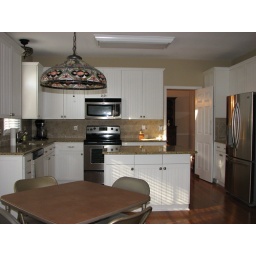
Bay window with built in seating and a large area for a breakfast table - invite everyone to join in and cook!